Arbel Fauvet Rail

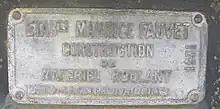
builder's plate of a 1931 tank wagon

In 1907 the Établissements Girel works was founded in Paris, and in 1914 Edouard Fauvet established a factory in La Courneuve (Paris).